Ku Klux Klan

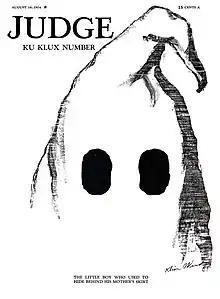

The Second Klan was a formal fraternal organization, with a national and state structure. During its heyday, its publicity was handled by the Southern Publicity Association. Within the first six months of the Association's national recruitment campaign, Klan membership had increased by 85,000. At its peak in the mid-1920s, the organization's membership was estimated as high as three to eight million members.